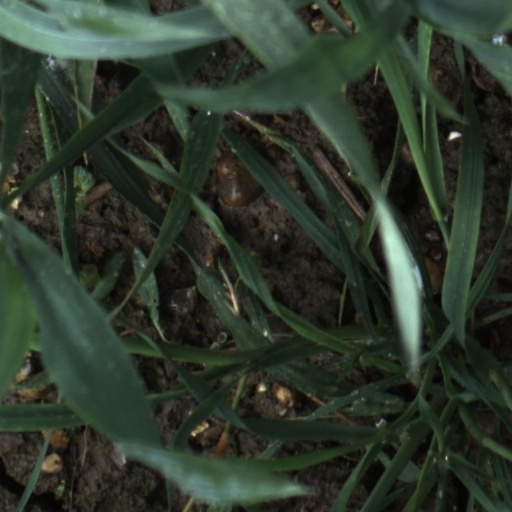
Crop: wheat